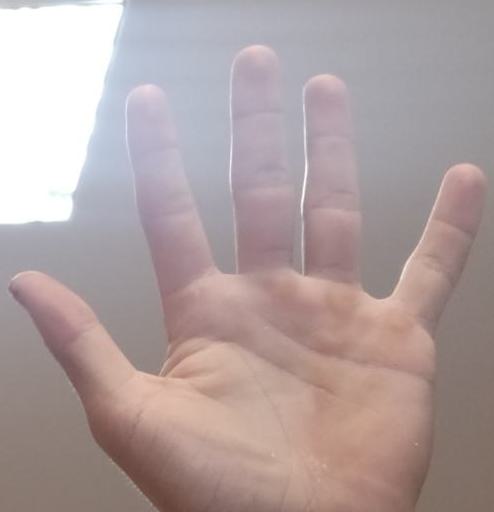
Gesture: palm